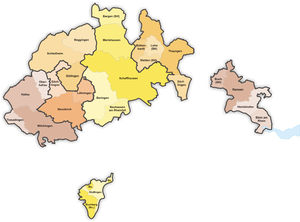
Cet article présente une liste des communes du canton de Schaffhouse.